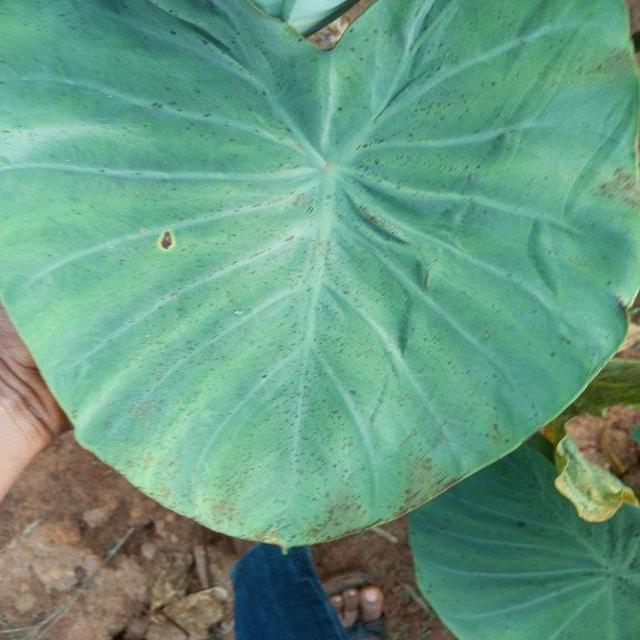
Label: Healthy